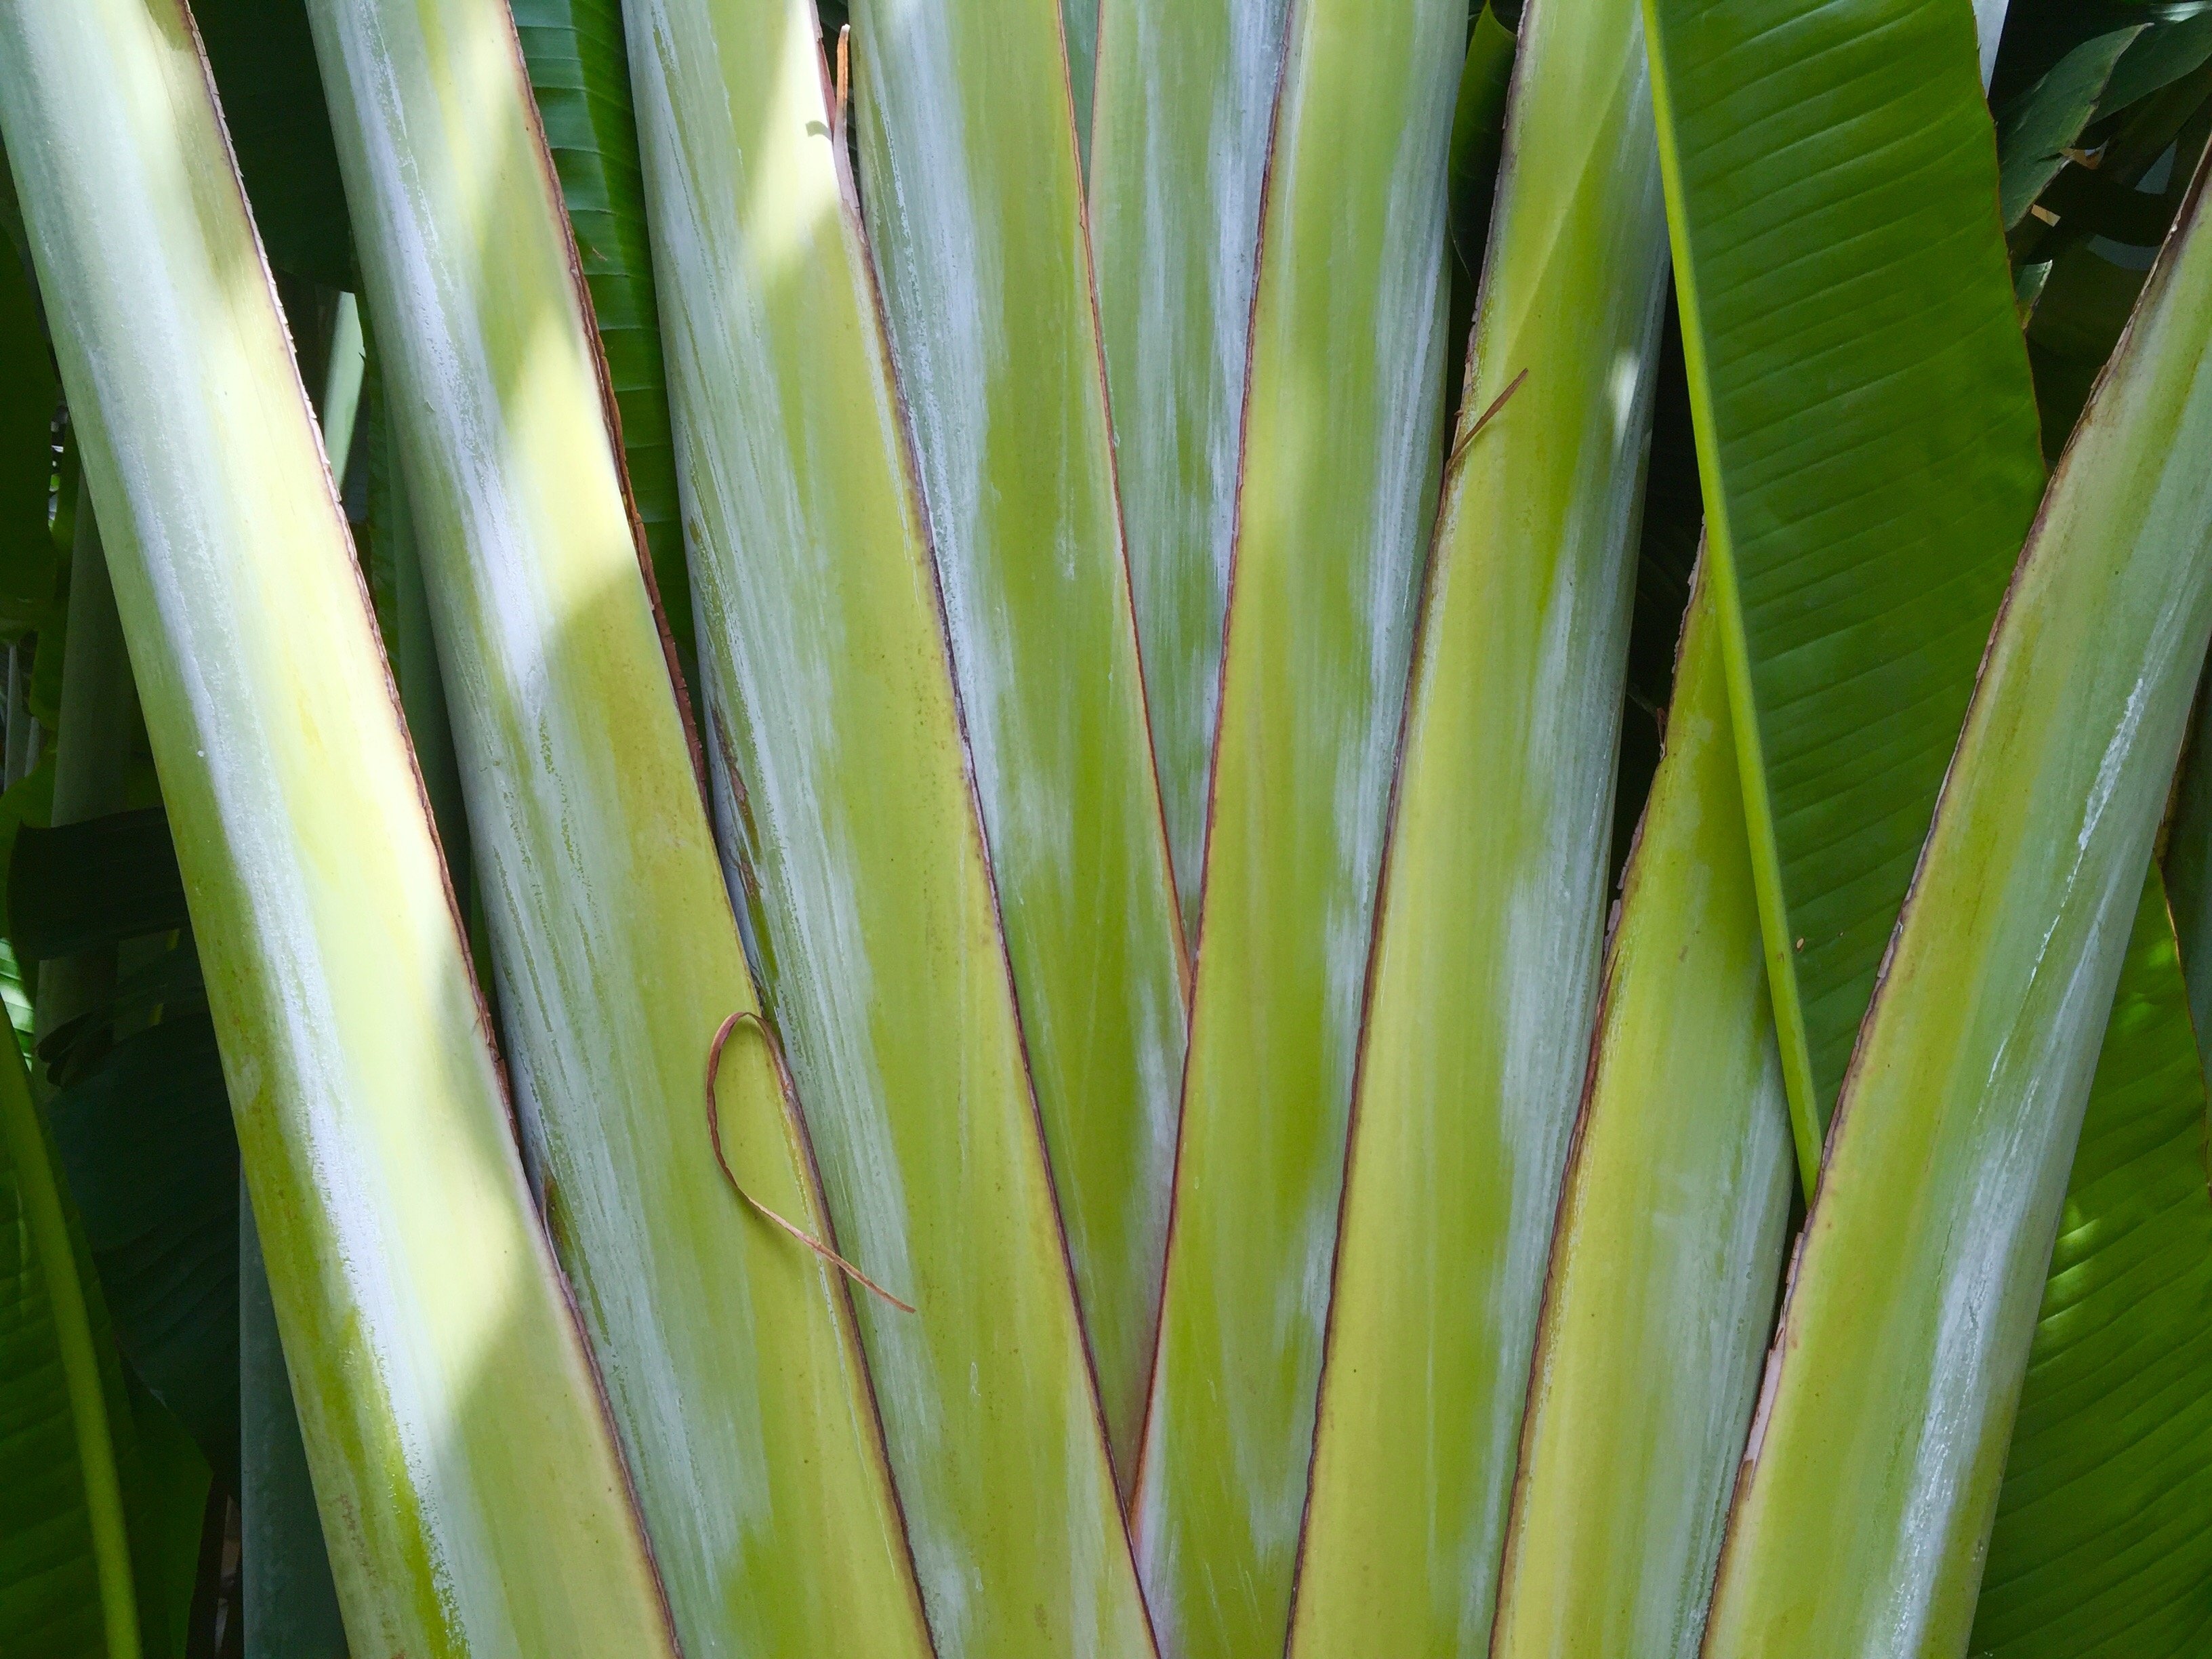
landscape, coast, tree, nature, grass, outdoor, branch, plant, sunlight, leaf, flower, home, coastal, vacation, travel, seaside, green, palm, tropical, natural, botany, garden, flora, botanical, fan, greenery, landscaping, courtyard, resort, vegetation, stems, oceanside, stalks, ft, exotic, florida, macro photography, lauderdale, bonnet house, grass family, plant stem, arecales, palm family